Daniel Weston Homestead

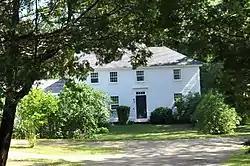

The Daniel Weston Homestead is a historic house on Maine State Route 32 in Bremen, Maine. Built about 1806 by a son of one of the area's first colonial settlers, it is a well-preserved local example of Federal period architecture. It was listed on the National Register of Historic Places in 1979.